Alfonso Fraga

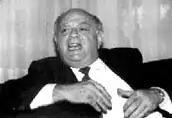

Alfonso Fraga Pérez (born 1941 in Havana) is a Cuban attorney and diplomat.